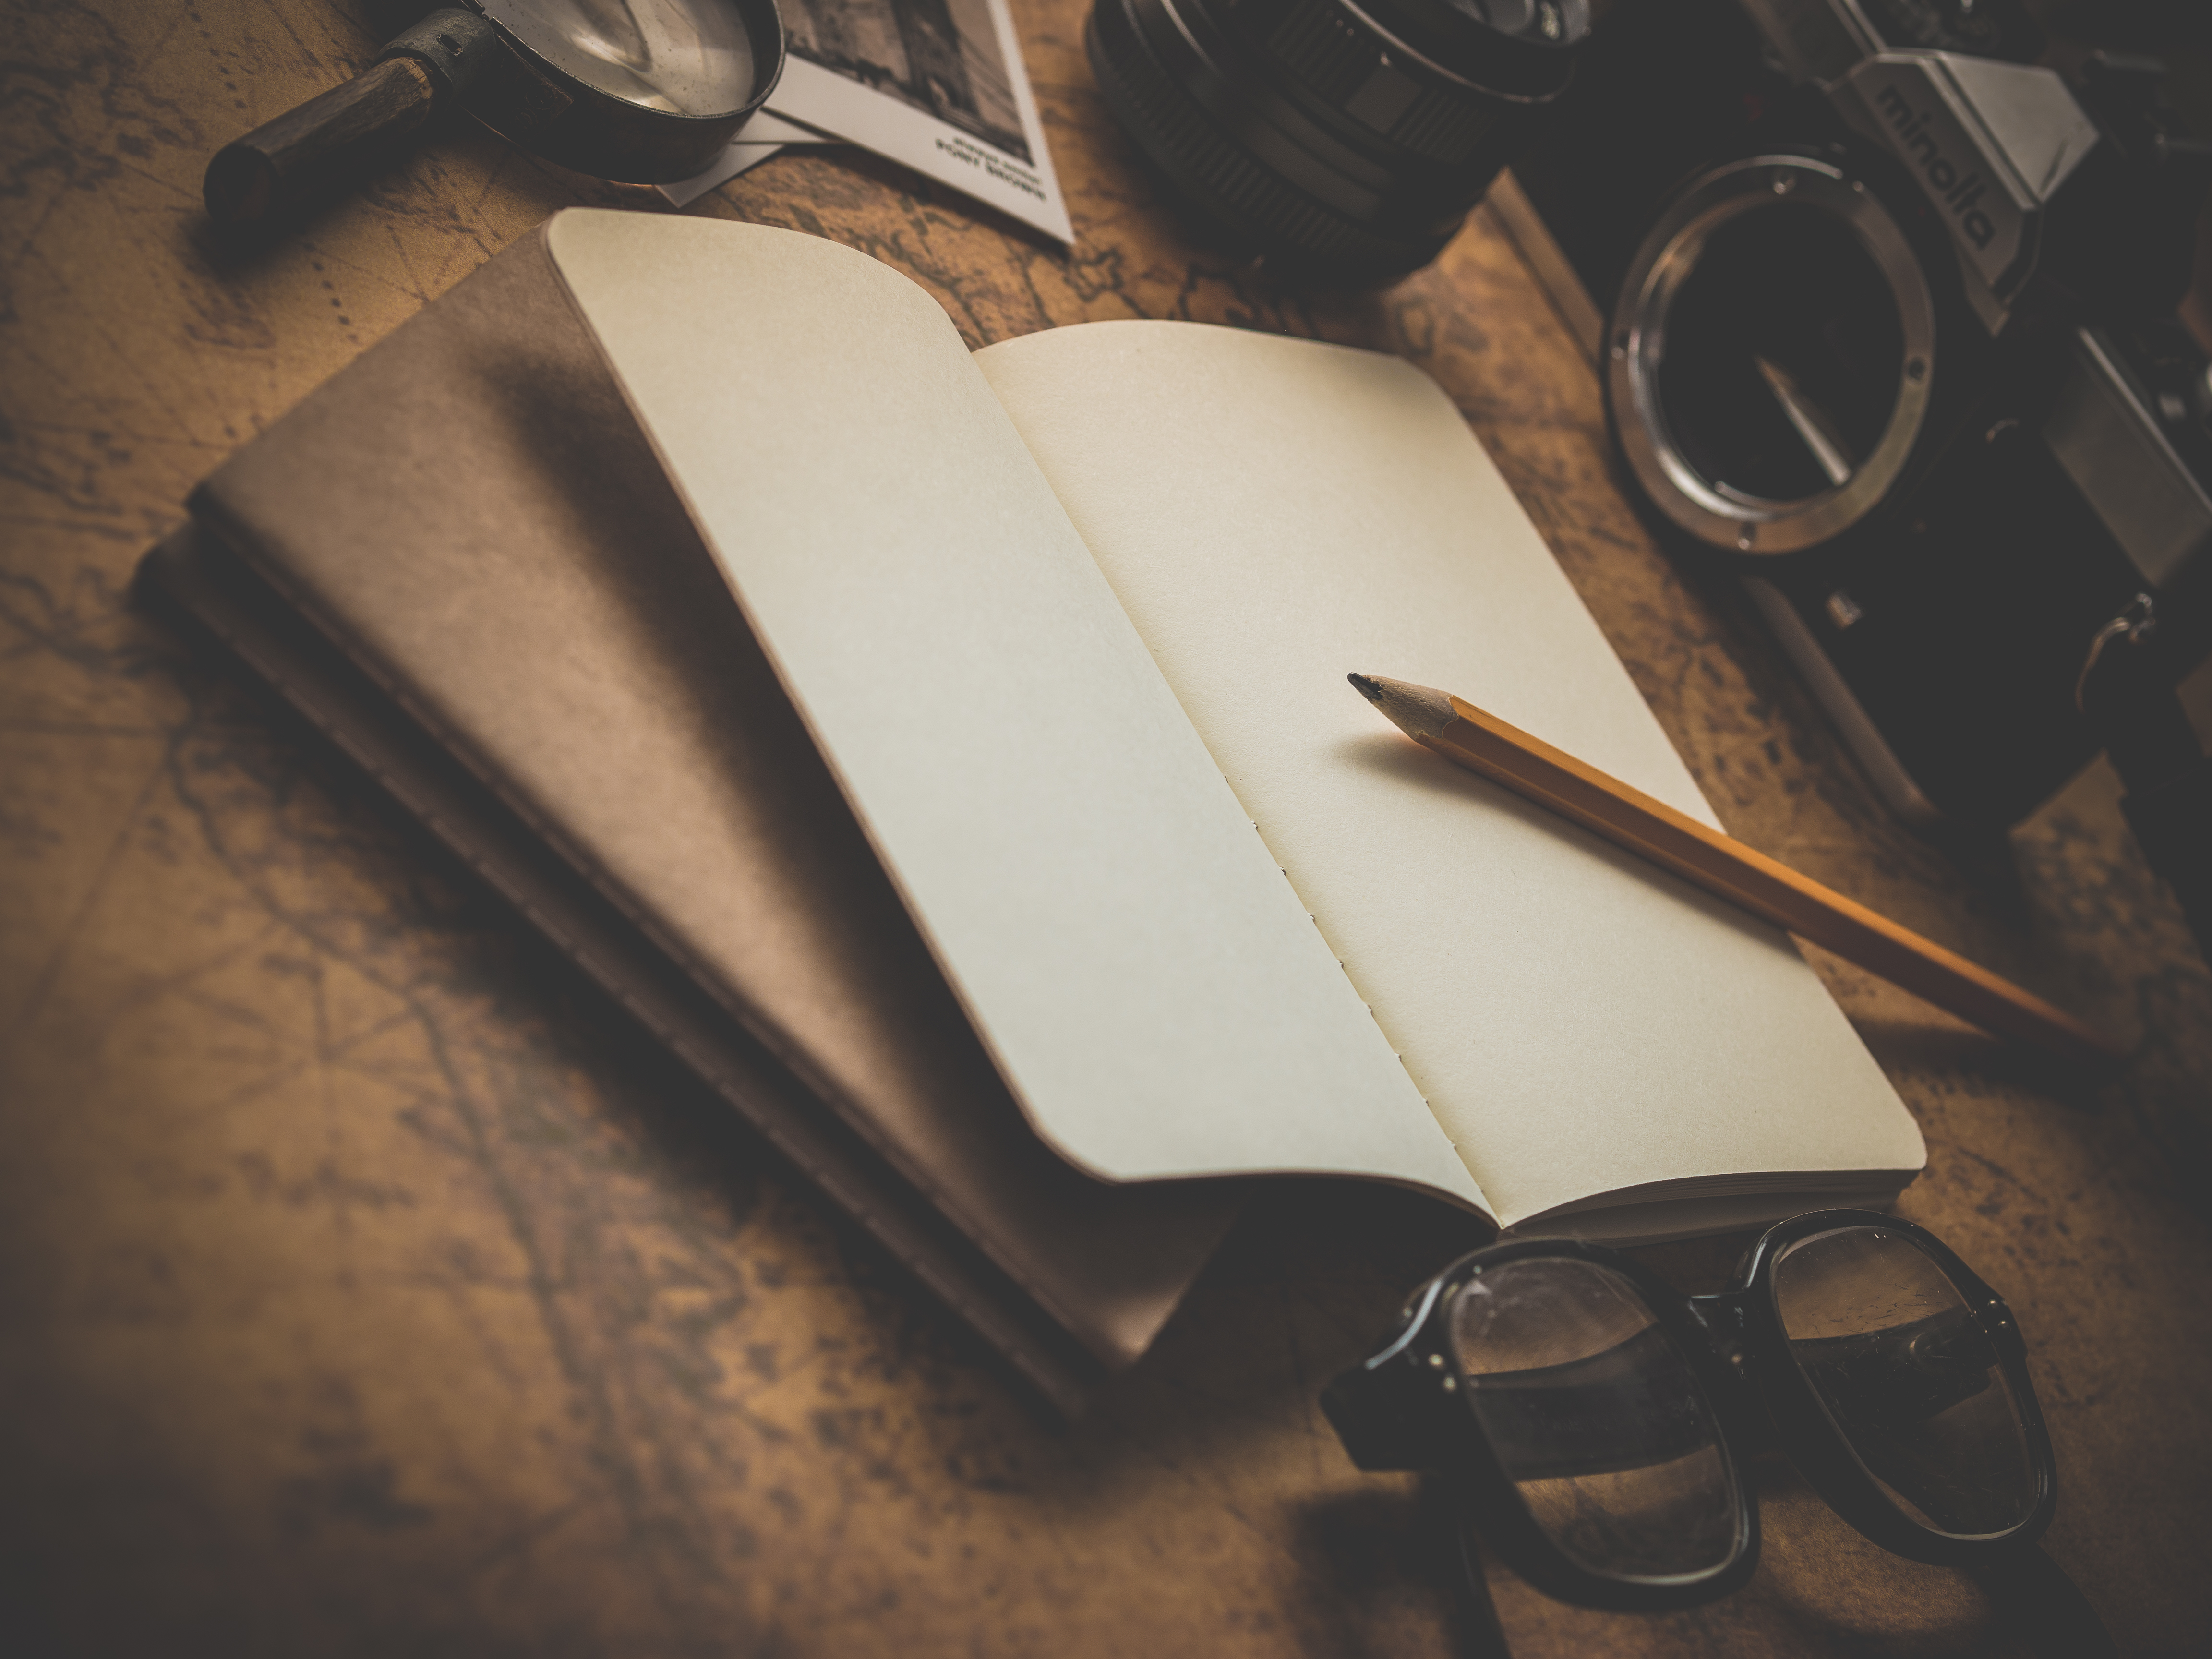
notebook, pencil, white, camera, vintage, notepad, lens, journey, black, map, drawing, glasses, eyewear, discover, vision care